Kardzhali

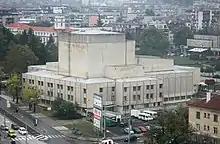
Kardzhali Theatre

According to the last census in 2011 Kardzhali Province is the Bulgarian province with the highest relative proportion of ethnic Turks, though Kardzhali municipality and the city itself have a lower proportion of ethnic Turks than the rest of the province. According to the optional question on ethnic identification, the city itself has a Bulgarian majority (many Bulgarians in Kardzhali are Muslims, also known as Pomaks) of 61%, while Turks are 34.9% and others and undeclared are 4.1%. The Kardzhali municipality has a Turkish majority of 55.5%, while Bulgarians are 40.5% and others and undeclared are 4%. In 2001, the population of Kardzhali municipality consisted of 53% Turks, 42% Bulgarians and others and undeclared. The municipal government today is primarily in the hands of the Turkish-dominated Movement for Rights and Freedoms.